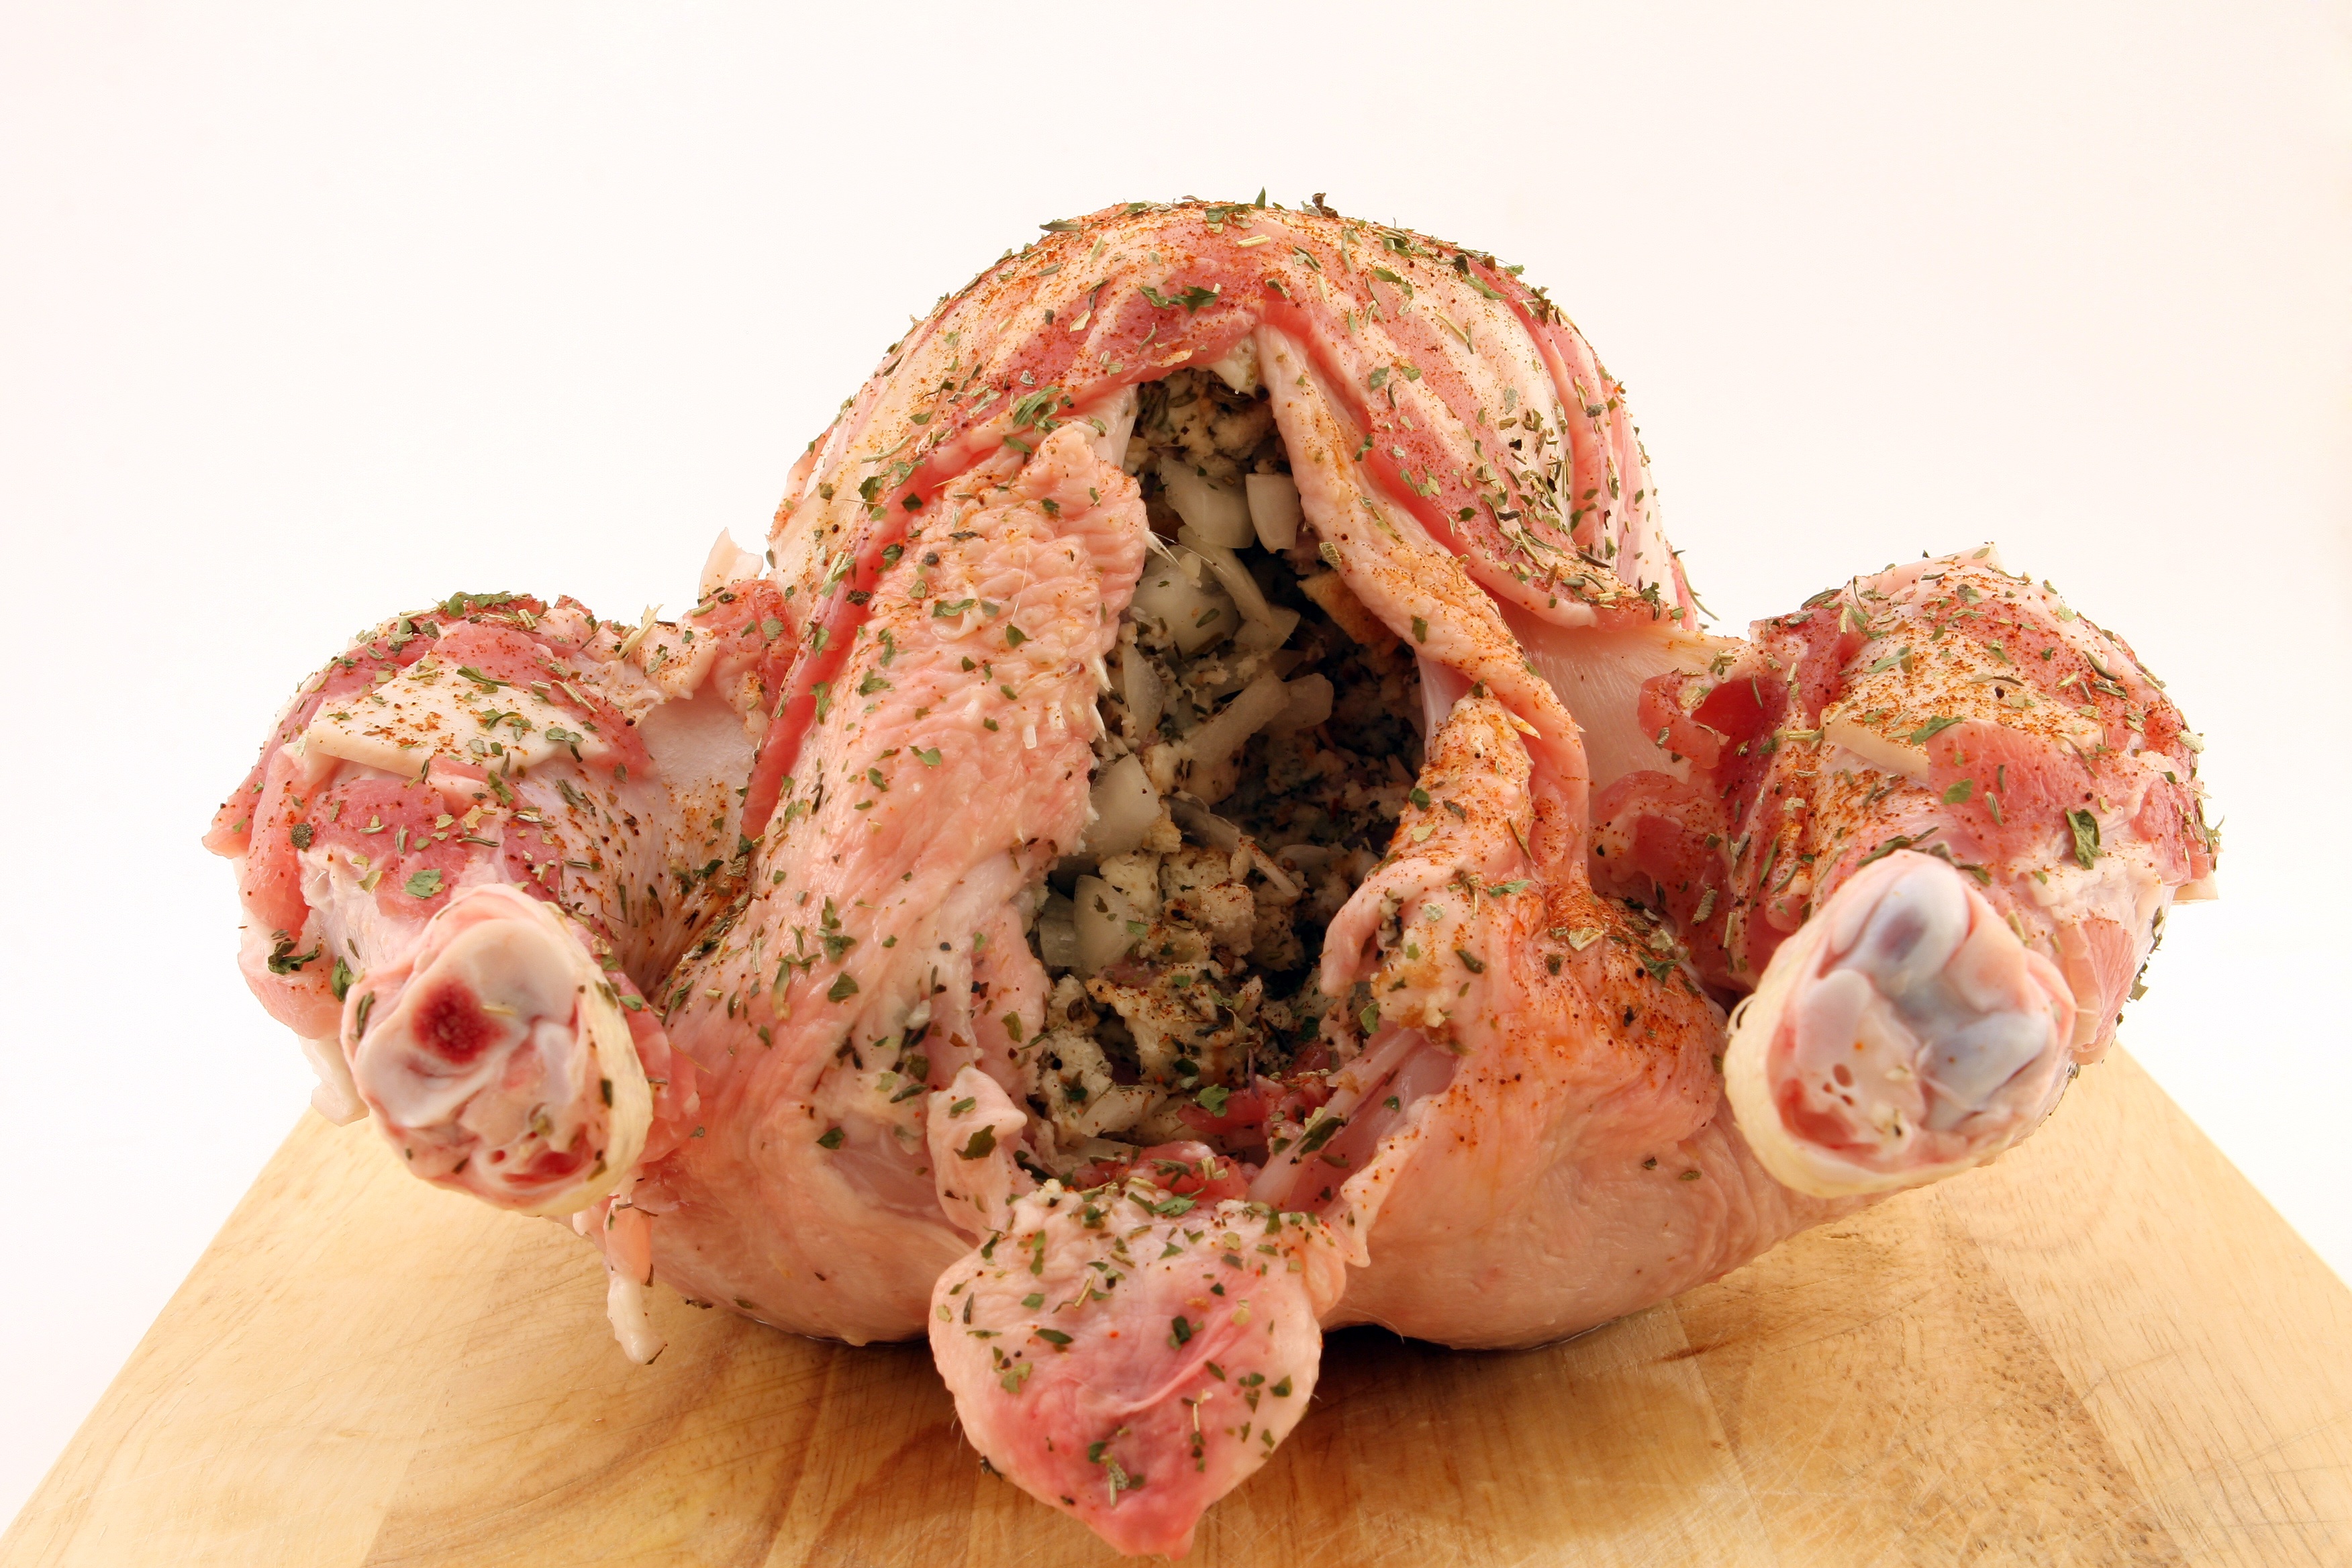
white, flower, restaurant, isolated, roast, dish, meal, food, salad, cooking, culinary, macro, natural, weight, pink, healthy, snack, meat, lunch, cuisine, delicious, chicken, fowl, health, cookery, fitness, poultry, bacon, human body, calories, eating, nutrition, dinner, spices, raw, bloody, organ, good, slim, loss, catering, diet, starter, herbs, rare, supper, hungry, uncooked, slimming, cholesterol, flesh, nourishing, streaky, animal source foods, lamb and mutton, cellulite, wholesome